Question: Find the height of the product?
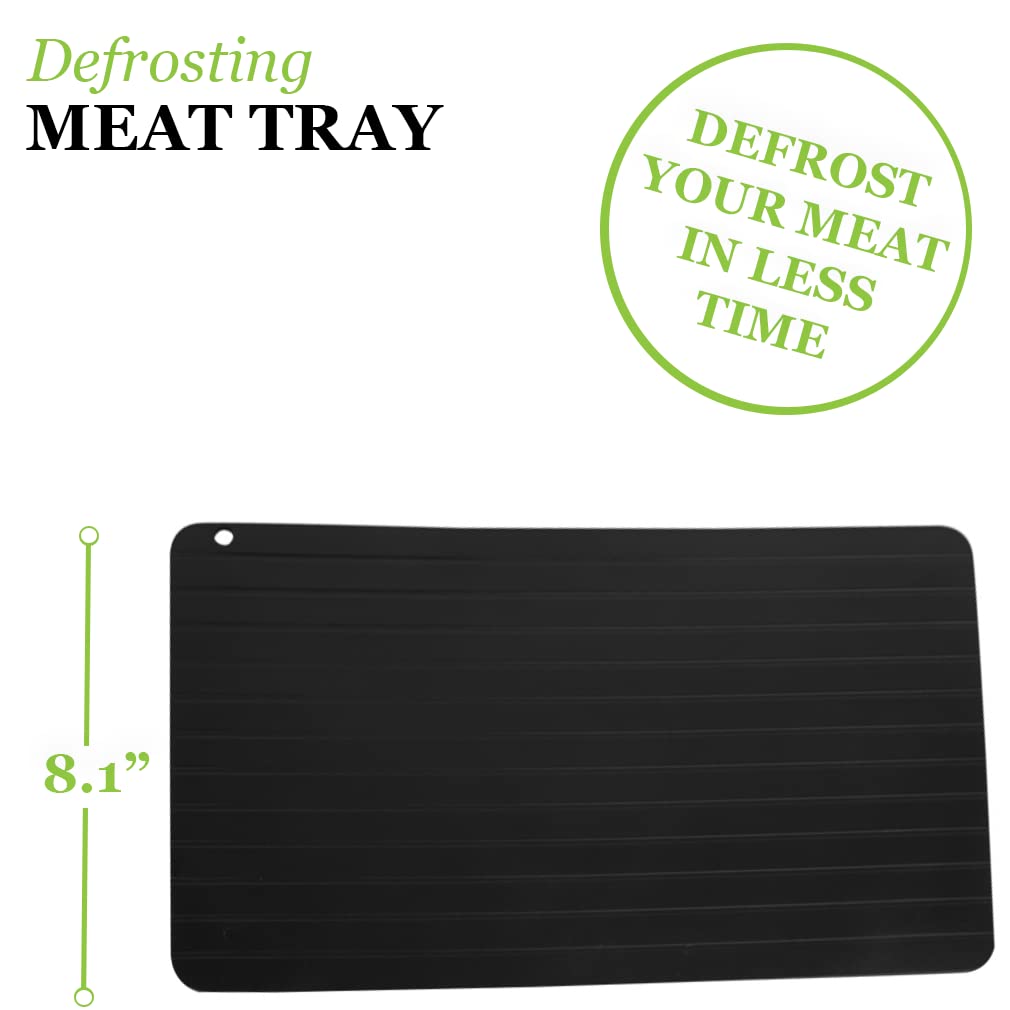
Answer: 8.1 inch